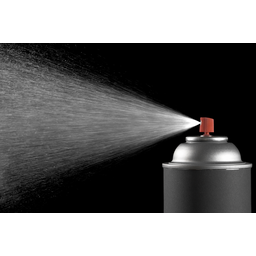
Label: metal